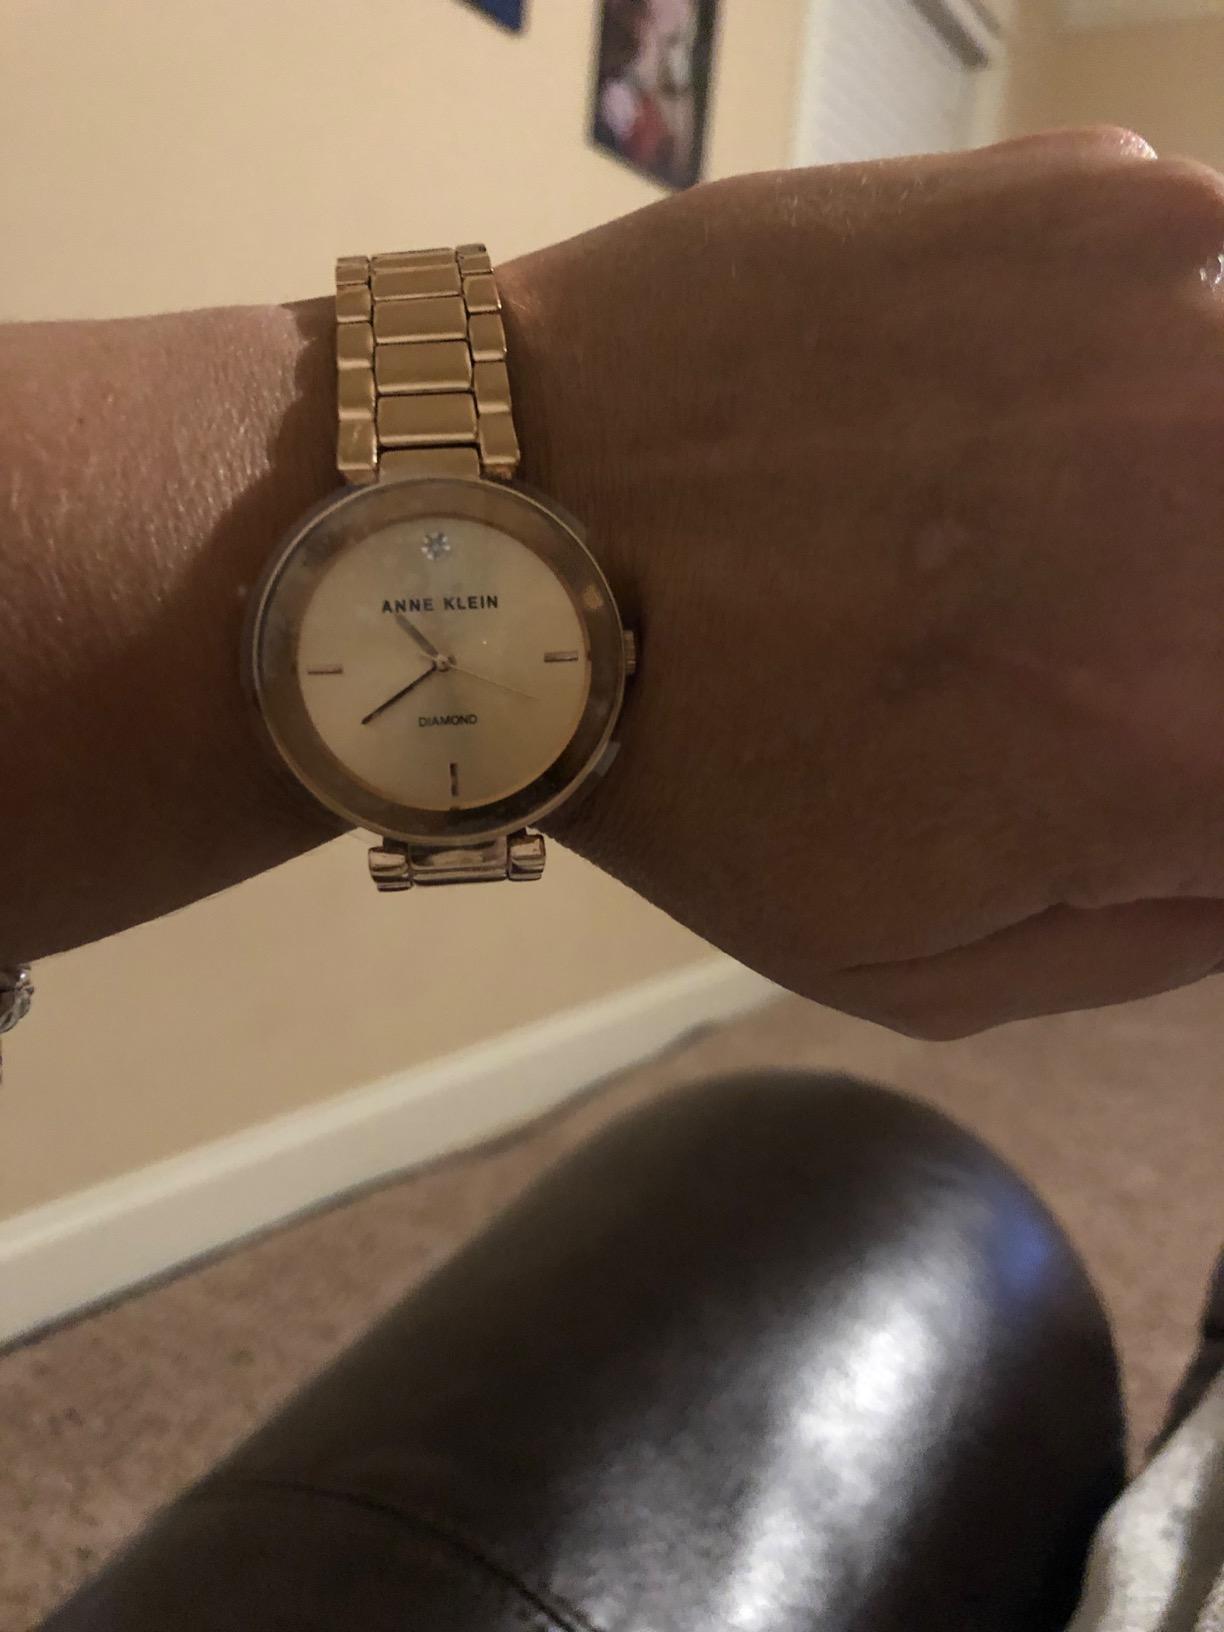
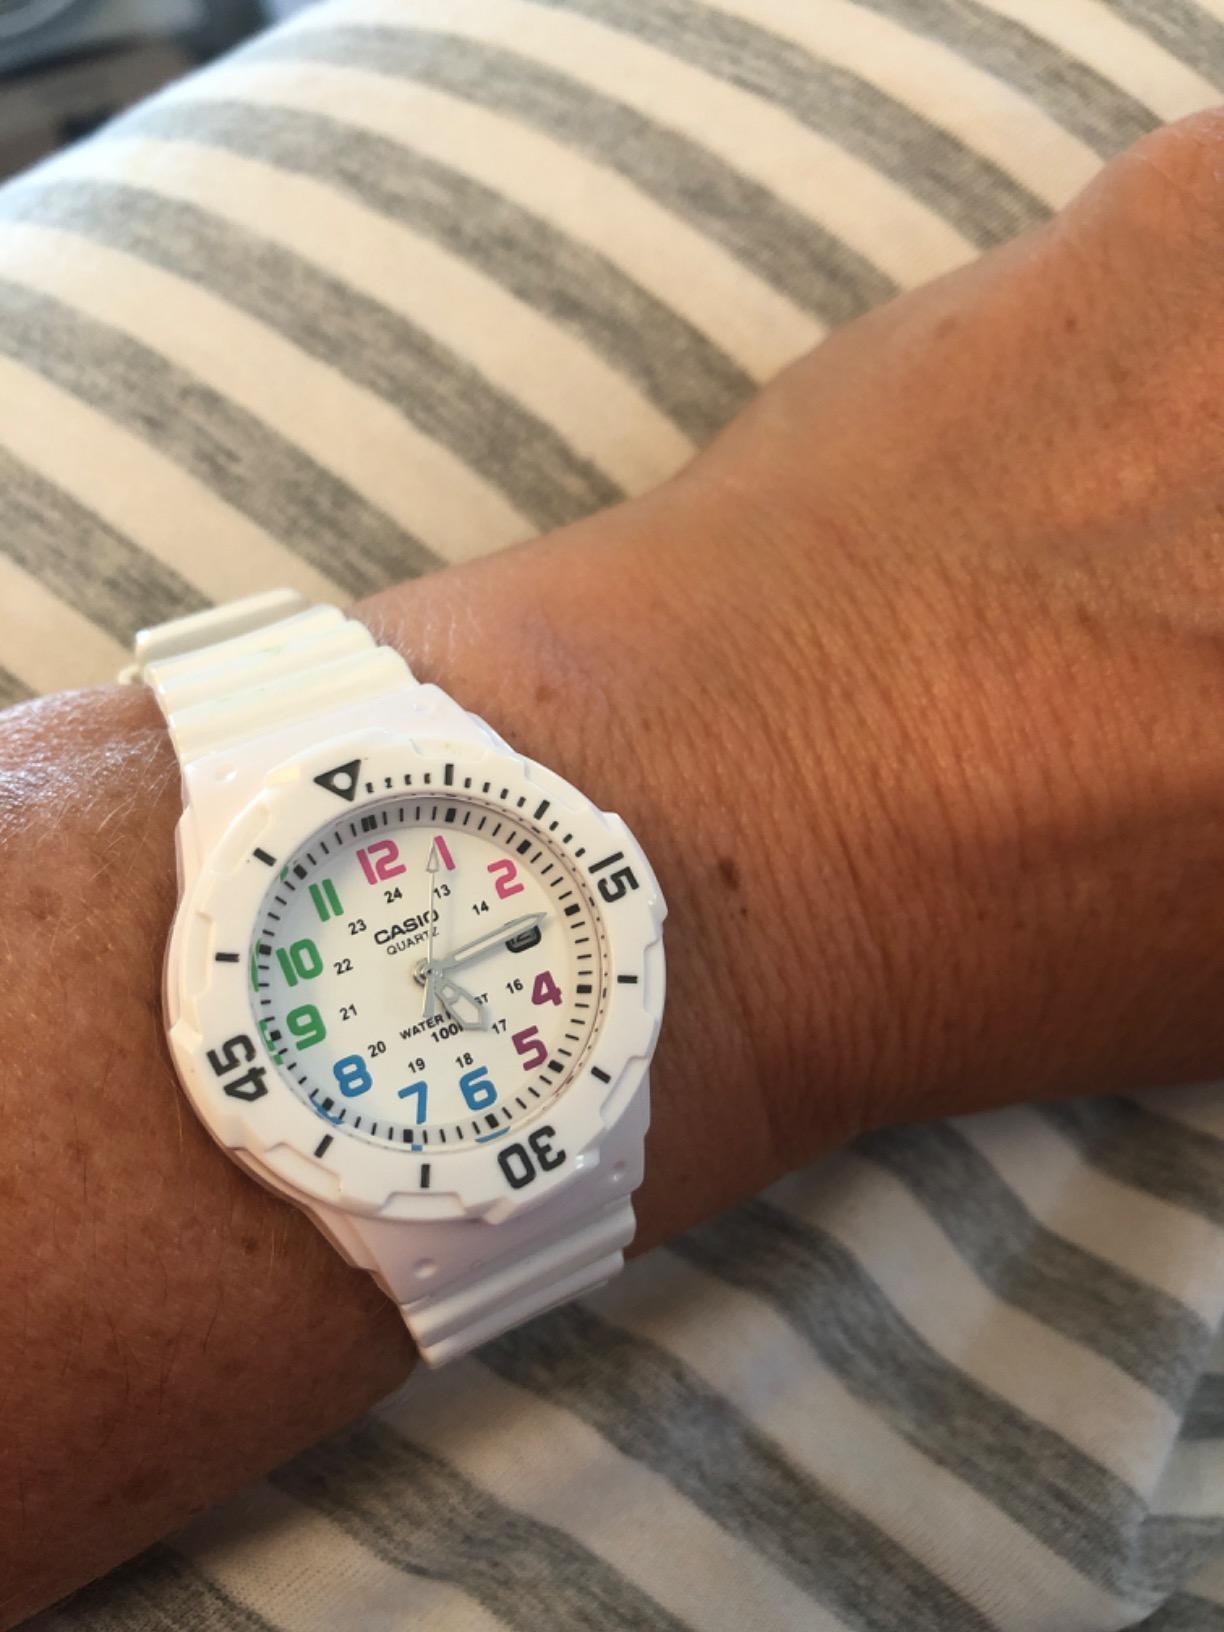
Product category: accessories_watch
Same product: no